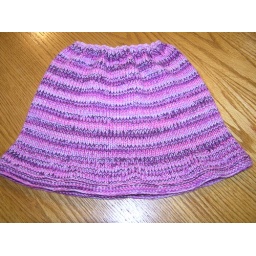
under the sea berries field of grass and gingerbread house 001